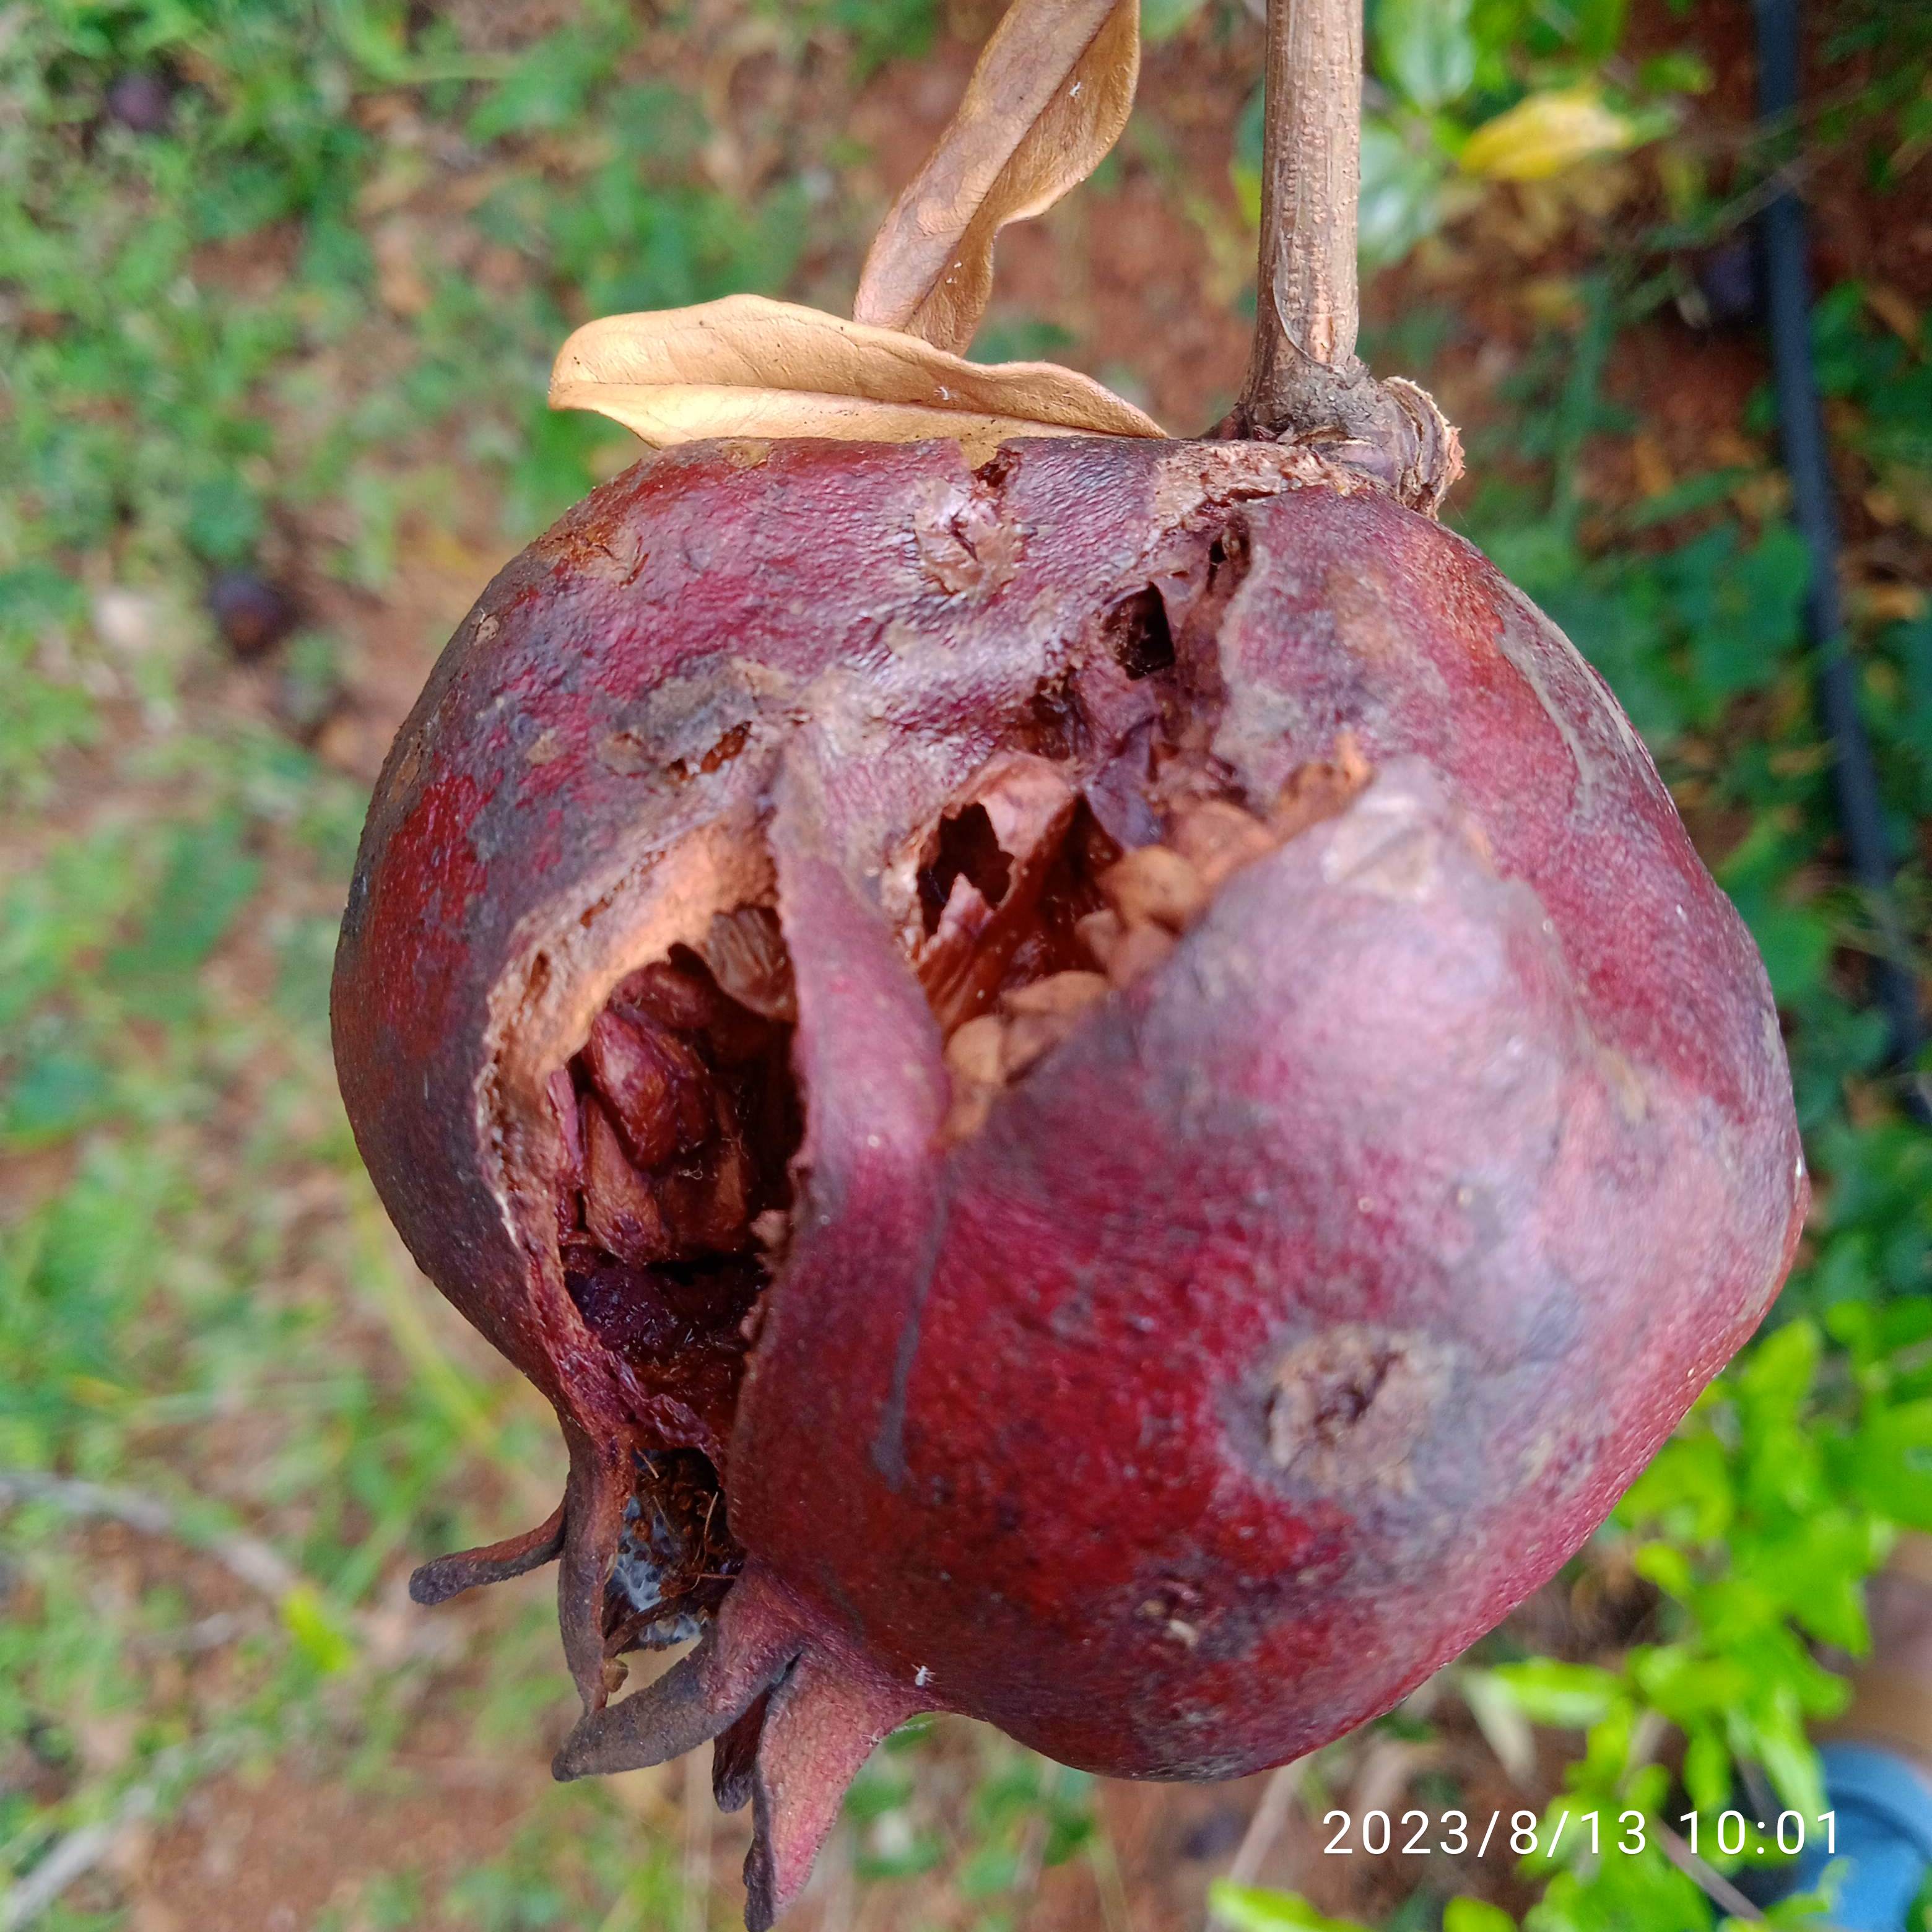
Label: Bacterial_Blight